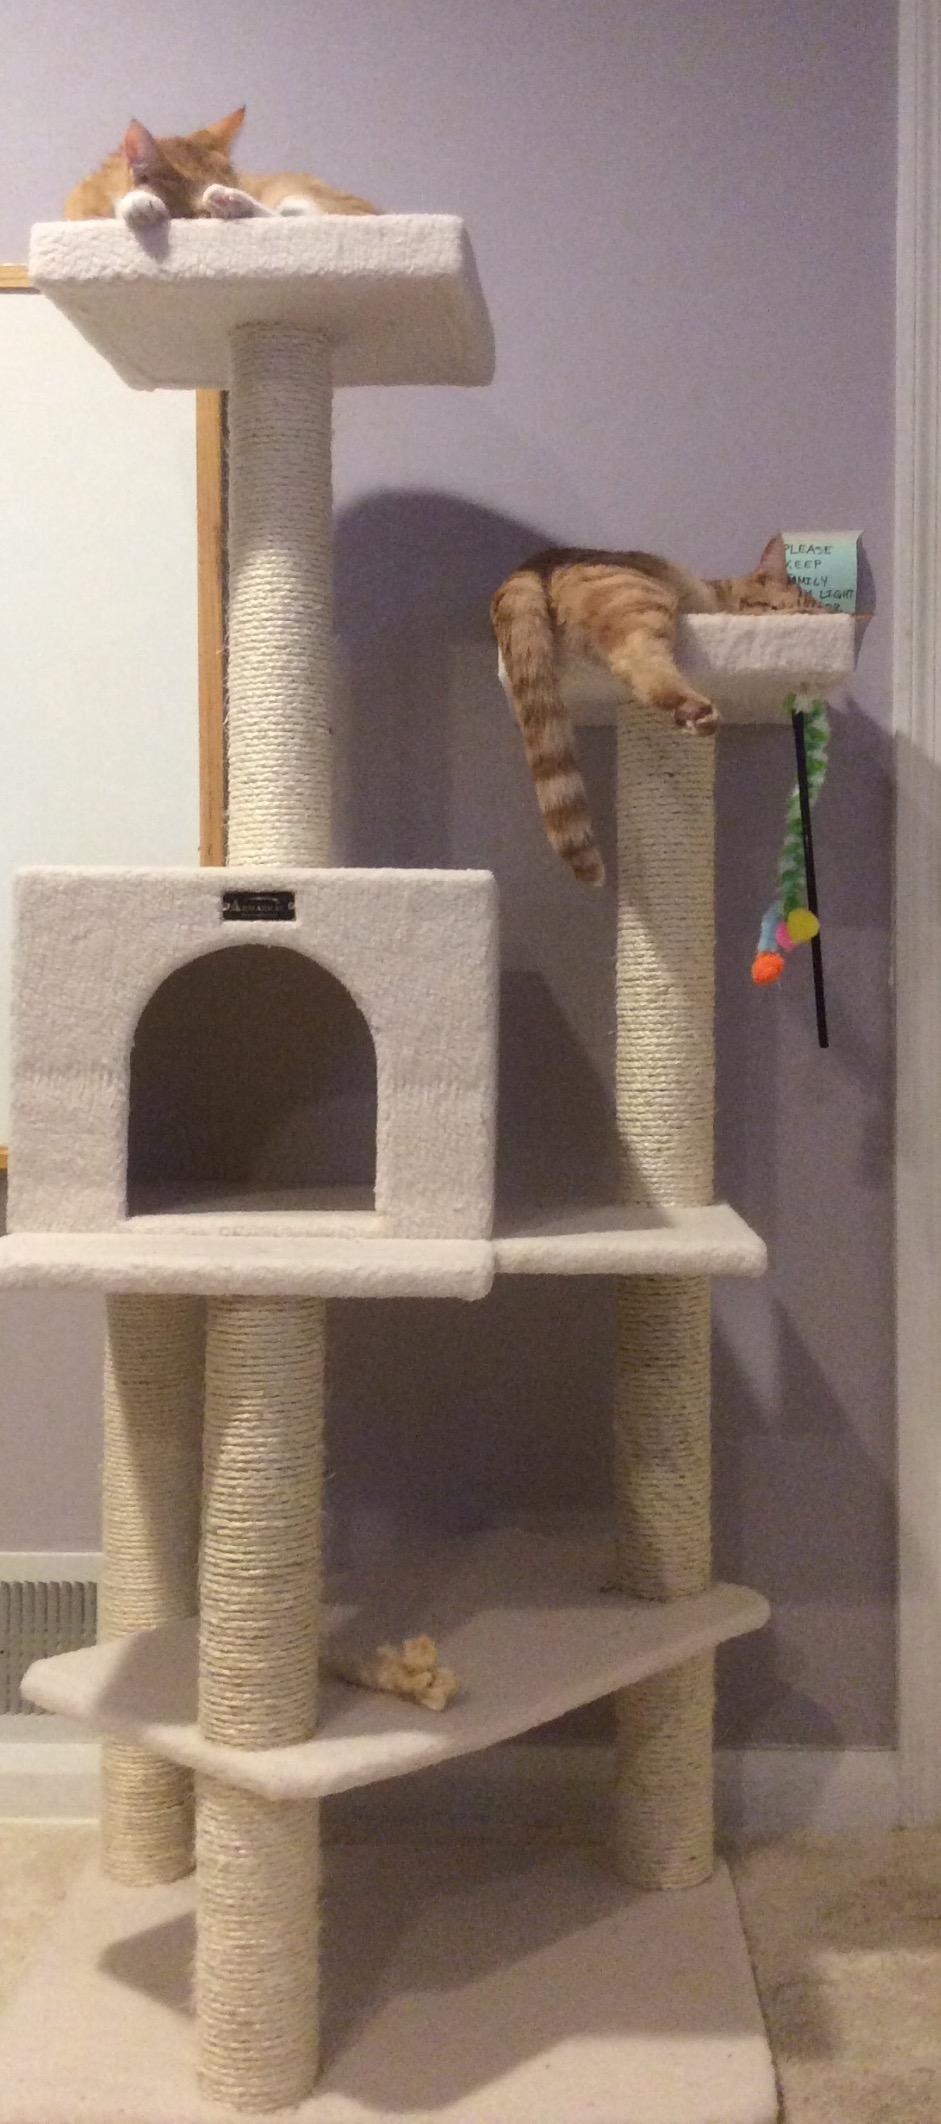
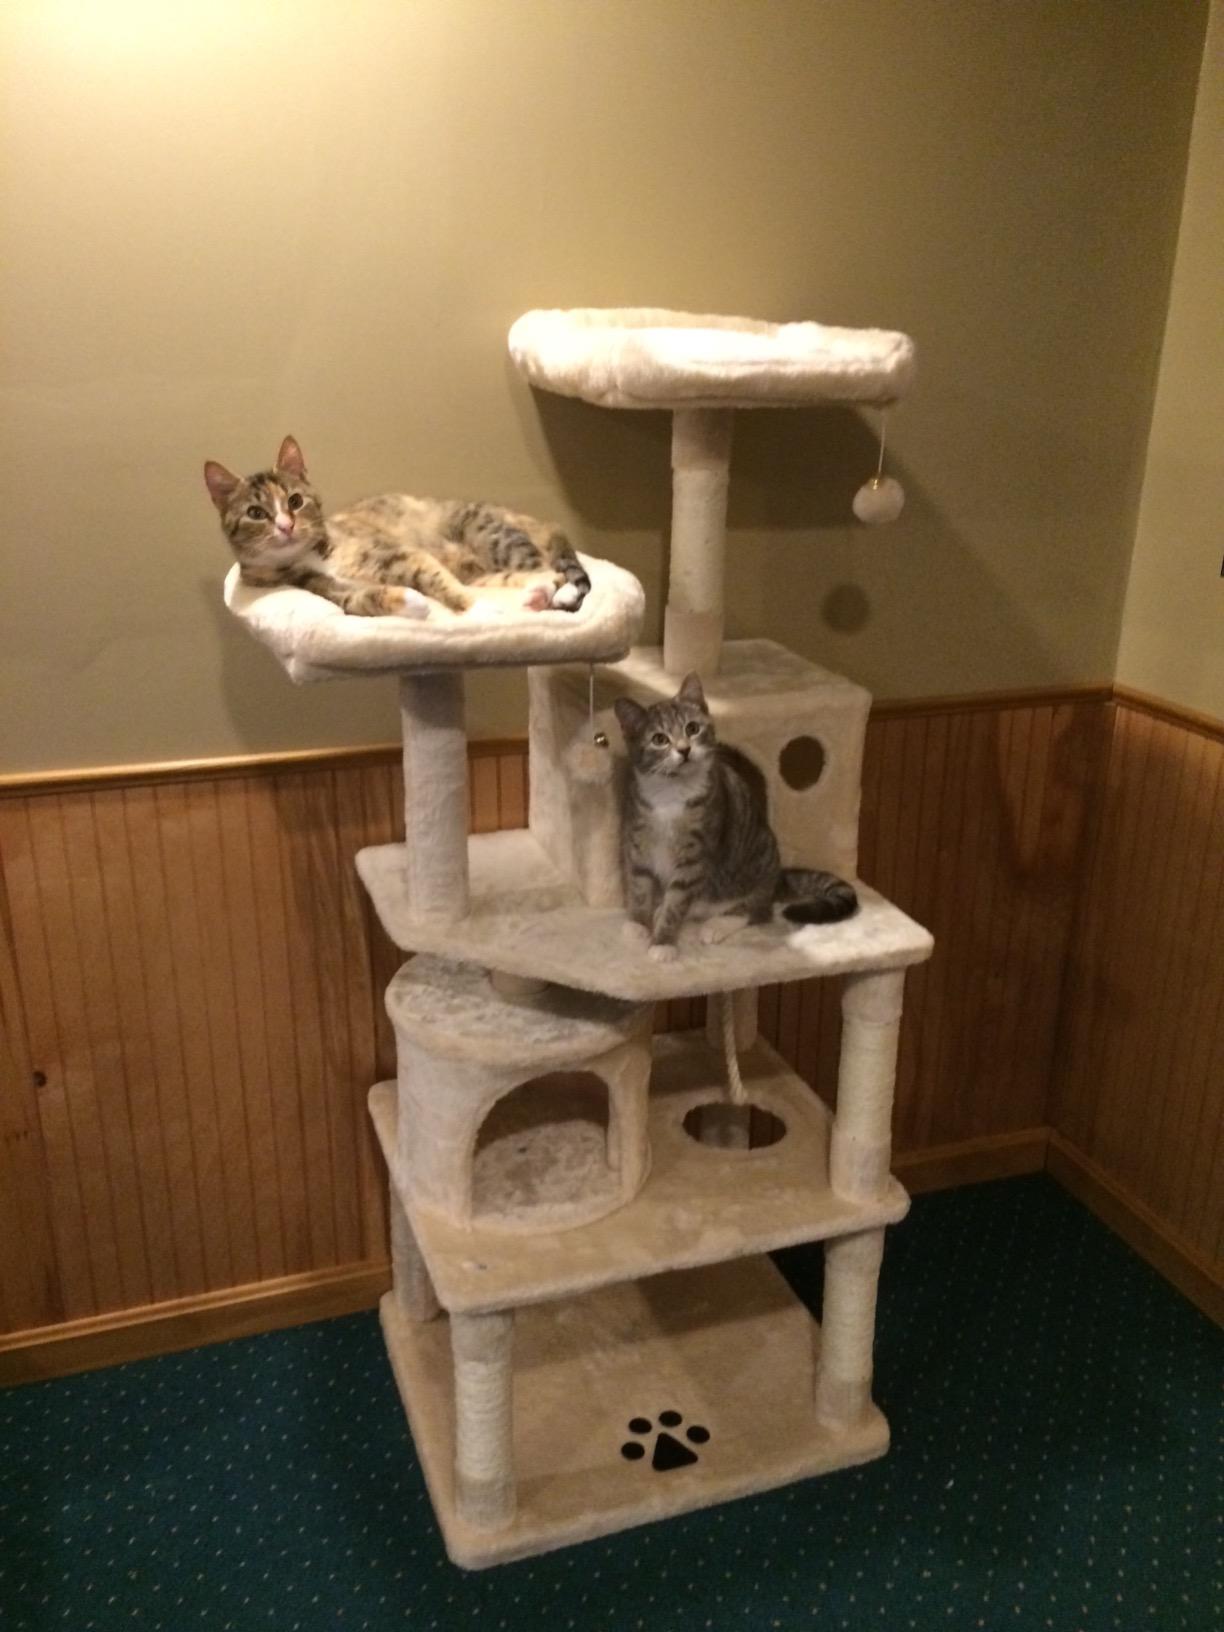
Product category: items_cat tree
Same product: no